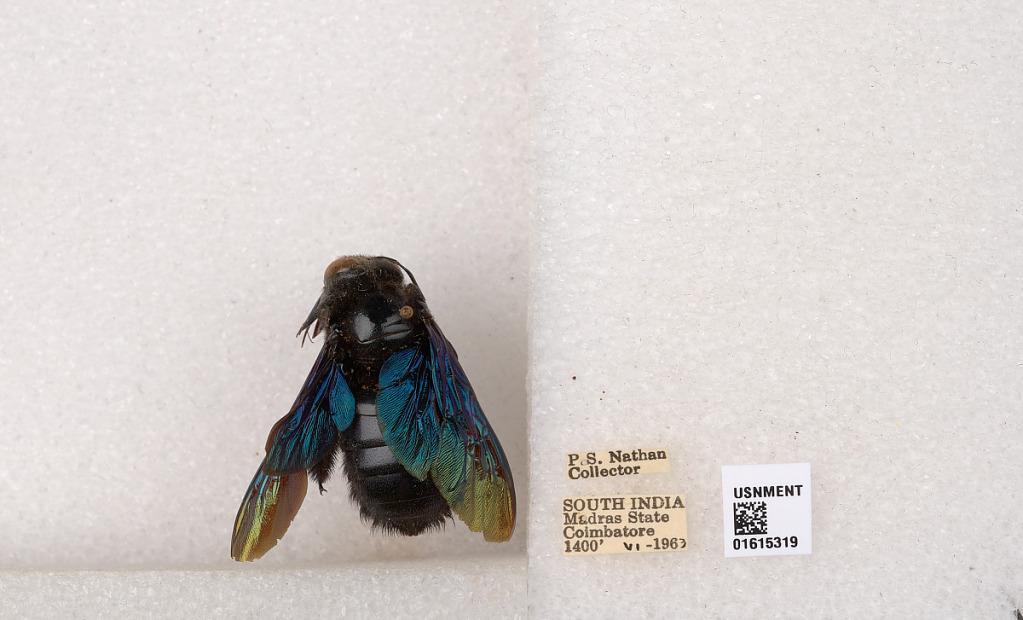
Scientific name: Xylocopa (Biluna) auripennis auripennis Lepeletier
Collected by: P. Nathan
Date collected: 1963-6-1
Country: India
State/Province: Tamil Nadu
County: Coimbatore
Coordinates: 10.9955, 76.9034